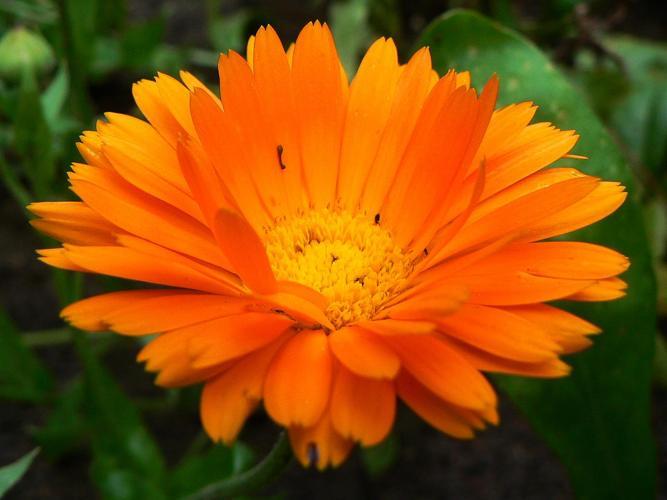
Label: english marigold